Michigan Lutheran Seminary

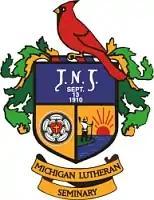
Seal of Michigan Lutheran Seminary

The MLS school seal depicts a cardinal, the school's mascot. Below the cardinal there are three letters: I.N.I. and September 13, 1910—the date the school became part of the Wisconsin Evangelical Lutheran Synod. I.N.I. stands for "In Nomine Iesu" in Latin ("In the name of Jesus"). Below that on the lefthand side is Luther's Seal; on the righthand side is a picture from the State Flag of Michigan.